Lay Down Your Weary Tune

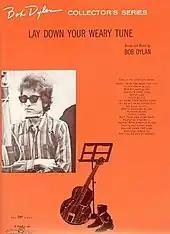
Cover of the M. Witmark & Sons sheet music

"Lay Down Your Weary Tune" is a song written by Bob Dylan in 1963. Dylan originally recorded it for his album "The Times They Are a-Changin'", but his version of the song was not officially released until 1985 on the "Biograph" box set. In the album liner notes, Dylan claims that in the song he was trying to capture the feeling of a Scottish ballad he had just heard on a 78 rpm record. The specific ballad Dylan was referring to has not been identified, but speculation includes "The Water Is Wide", "O Waly, Waly" and "I Wish, I Wish".